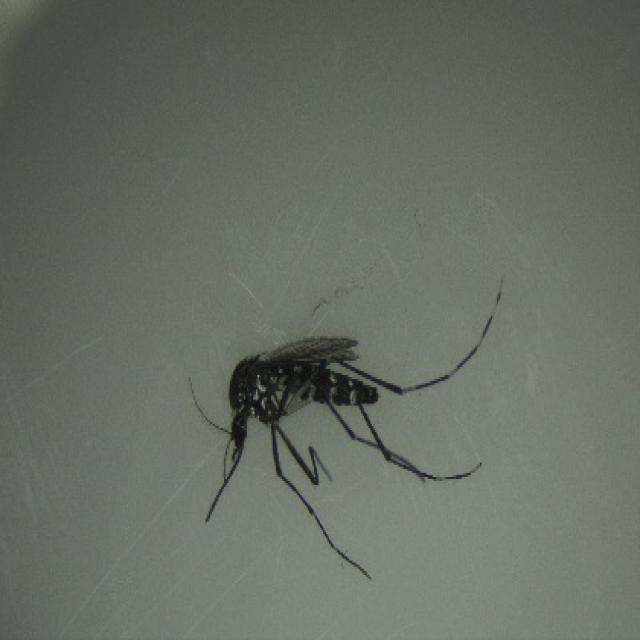
Species: aedes_albopictus